History of New Orleans

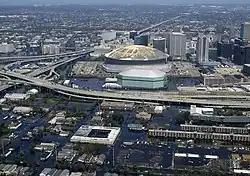
An aerial view of flooded areas of Central City and Central Business District, with the New Orleans Arena and the damaged Louisiana Superdome at center.

In January 1961 a meeting of the city's white business leaders publicly endorsed desegregation of the city's public schools. That same year Victor H. Schiro became the city's first mayor of Italian-American ancestry.